Gubbi Thotadappa

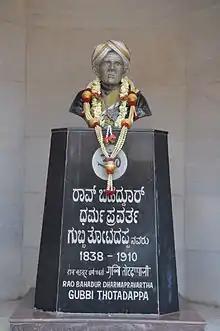
Gubbi Thotadappa statue in front of RBDGTC trust

Having no children of his own, Thotadappa decided to use all his property to the benefit of tourists and students. He founded a trust called Rao Bahadur Dharmapravartha Gubbi Thotadappa Charities (RBDGTC). In 1897, the trust bought a piece of land near Bangalore City Railway Station and, on 11 Feb 1903, Krishnaraja Wodeyar IV officially opened the Dharmachathra (for visiting tourists) and Free Hostel (for students). During his last days he donated all his property to RBDGTC trust and appointed K. P. Puttanna Chetty as first president of that trust. The trust continues its work today. This hostel facility was extended to all over Karnataka. In the year 2005, the hostel was reconstructed. For its centenary the trust built Bell Hotel at Kempegowda Bus Station as a source of income. The lodging facility offers accommodation at a nominal rate and is open to all, irrespective of their religion. Use of the hostel, however, is exclusive to students belonging to the lingayat community. To date the hostel has not received Government grants. The trust awards scholarships for merit to Lingayat students every year.